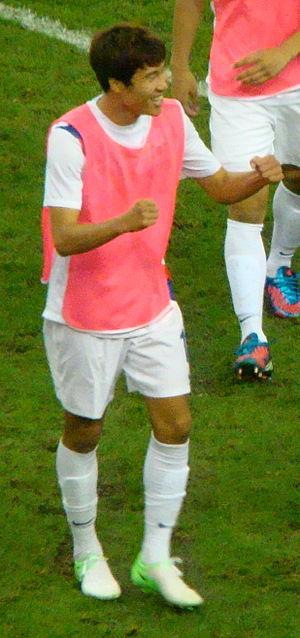
Kim Hyun-sung est un footballeur sud-coréen né le 27 septembre 1989 à Suwon. Il est attaquant.